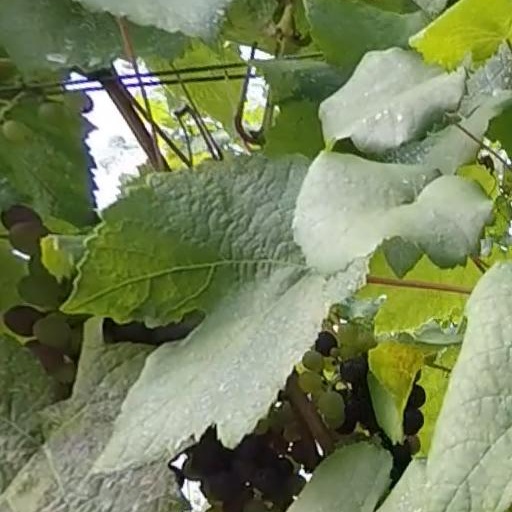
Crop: grape